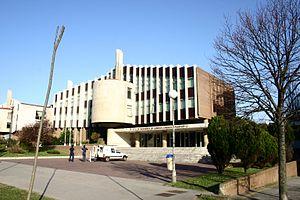
L'université de Cantabrie est une université publique espagnole située dans la communauté autonome de Cantabrie. Elle fait partie du Réseau de Santander et du Groupe de Compostelle.